Special routes of U.S. Route 74

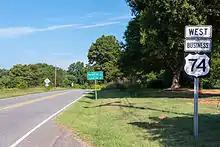
US 74 Business at the Cleveland/Rutherford County line

U.S. Route 74 Business (US 74 Bus) was established in 1960 as a renumbering of US 74A, it traversed along Washington Street and Charlotte Road in Rutherfordton. In December 1970, US 74 was extended east through Spindale, Forest City, and Ellenboro when US 74 was placed on new freeway bypass. In 1994, US 74 was moved south onto a new alignment towards Columbus, converting the old mainline into US 74A; as a result, US 74 Business was rerouted in Rutherfordton to go south in concurrency with US 221 to the US 74 freeway.